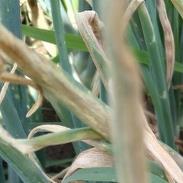
Crop: Onion
Condition: alternaria-d